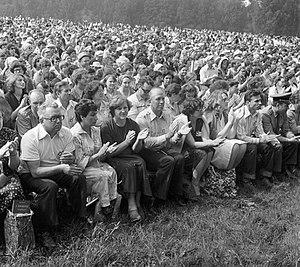
Spectateurs sur le gazon de Mikhaïlovskoïe, le jour de l'ouverture du festival soviétique de poésie en l'honneur de Pouchkine.
Alexandre Sergueïevitch Pouchkine est un poète, dramaturge et romancier russe né à Moscou le 26 mai 1799 et mort à Saint-Pétersbourg le 29 janvier 1837.
Le musée de Mikhaïlovskoïe, ou musée-réserve mémorial Pouchkine « Mikhaïlovskoïe » est un musée littéraire et une réserve naturelle d'État qui sont situés en Russie dans l'oblast de Pskov. Le musée se trouve autour du noyau de l'ancien domaine familial de l'écrivain Alexandre Pouchkine à Mikhaïlovskoïe.